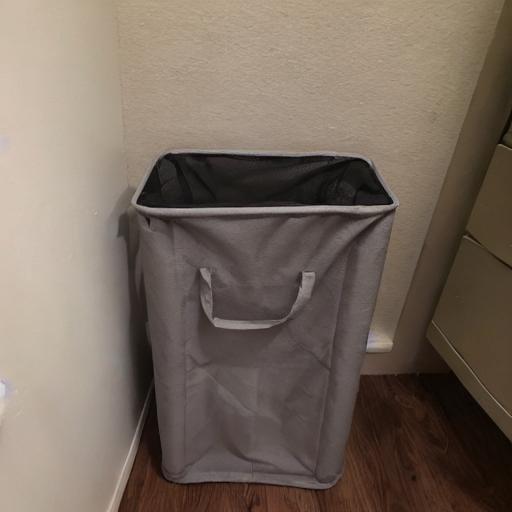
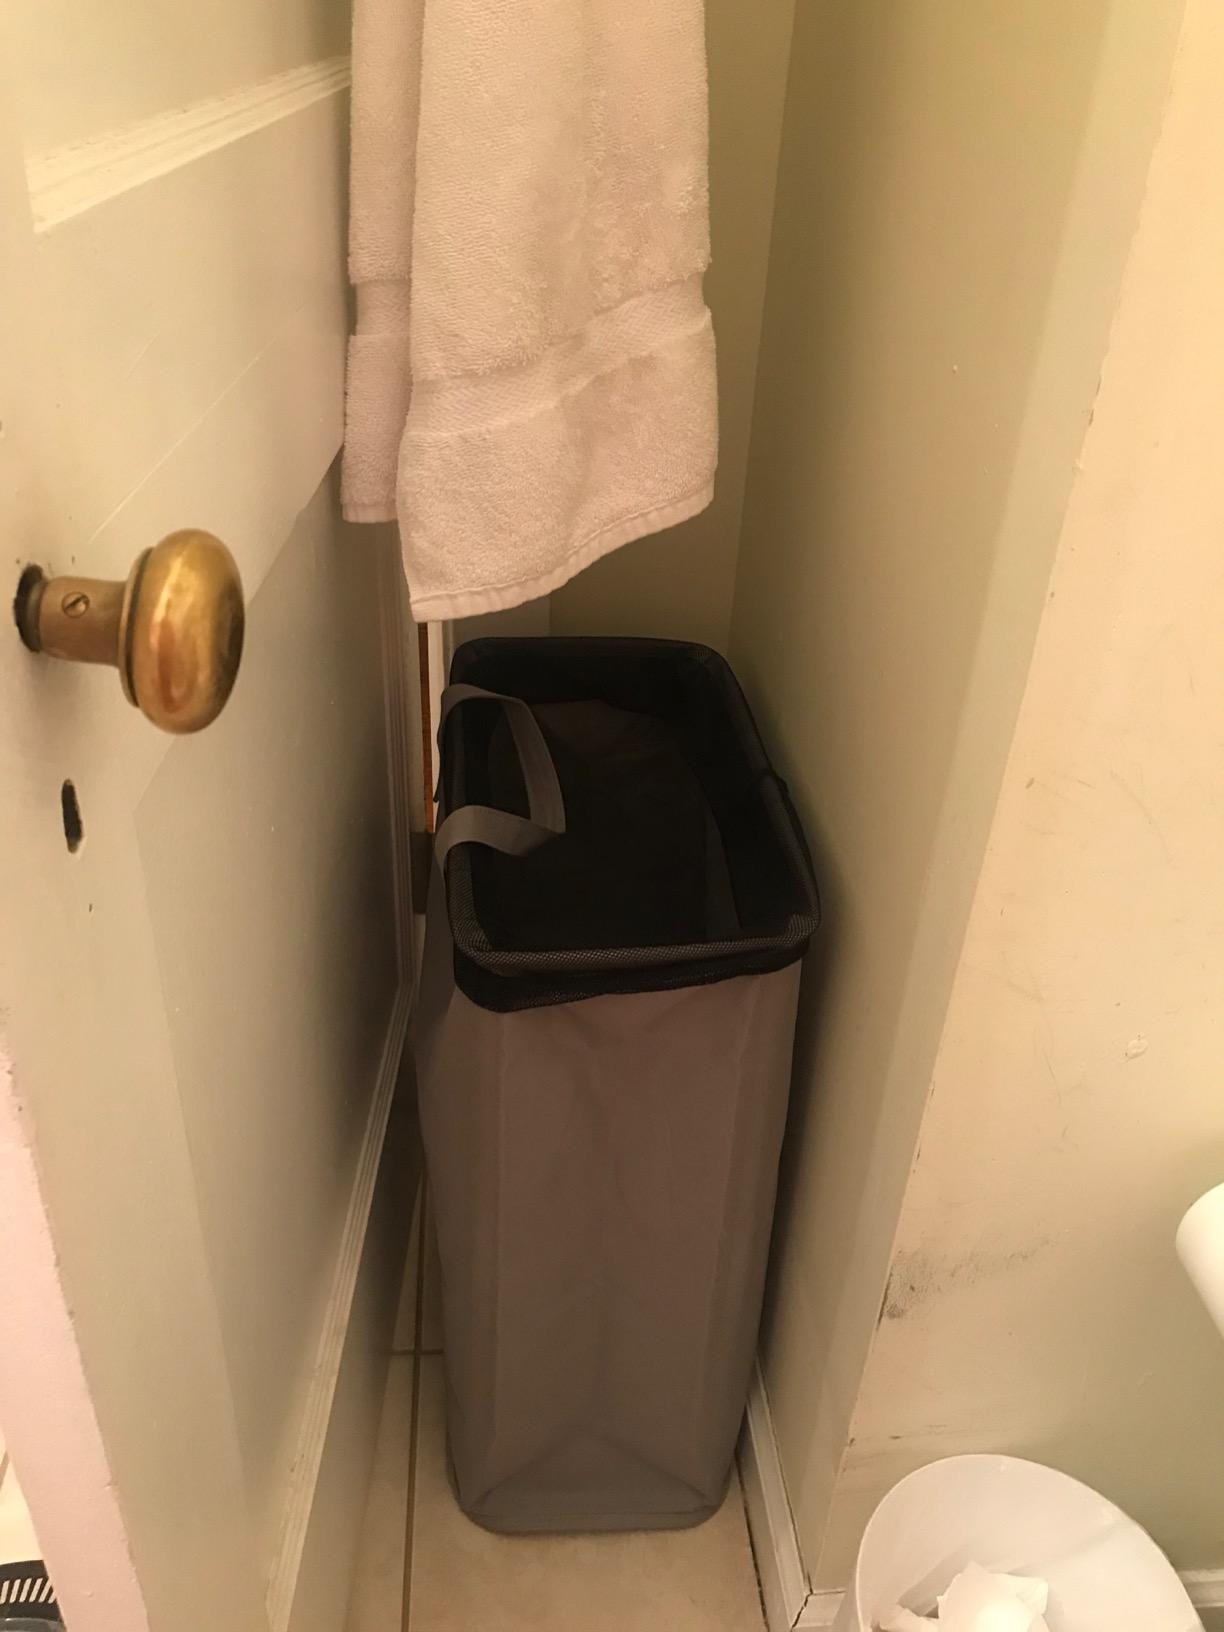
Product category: items_hamper
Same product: no